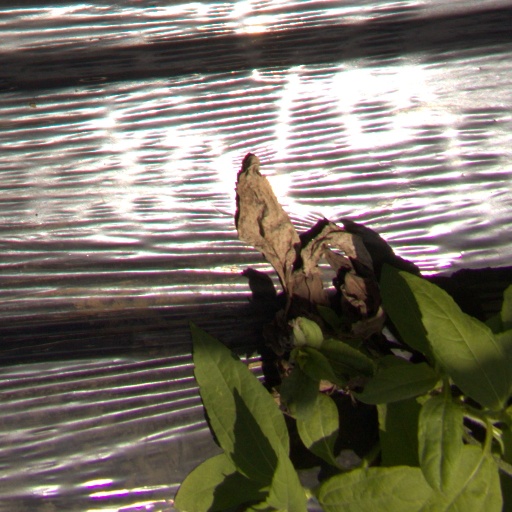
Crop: Jerusalem artichoke